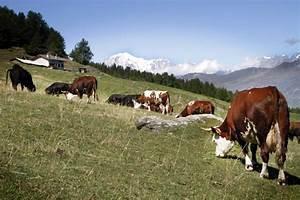
cow